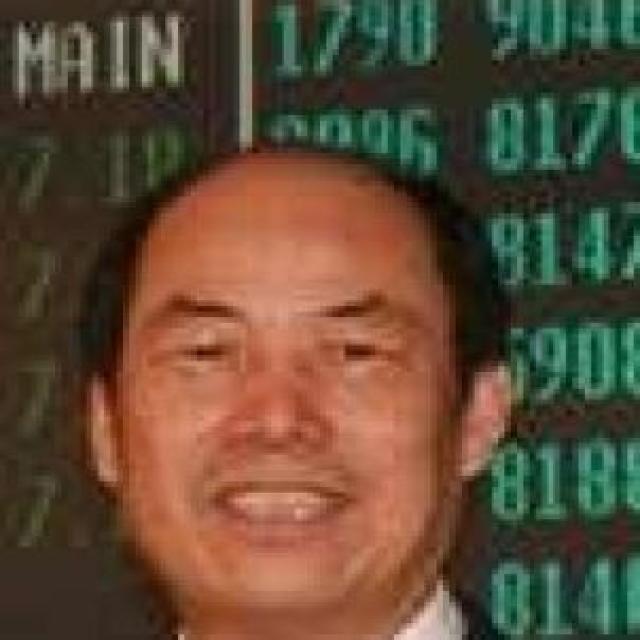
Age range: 45-64